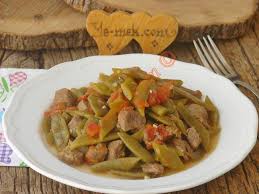
Yemek: taze_fasulye